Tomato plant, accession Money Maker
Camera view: horizontal (90 deg, fisheye); turntable rotation: 150 degrees
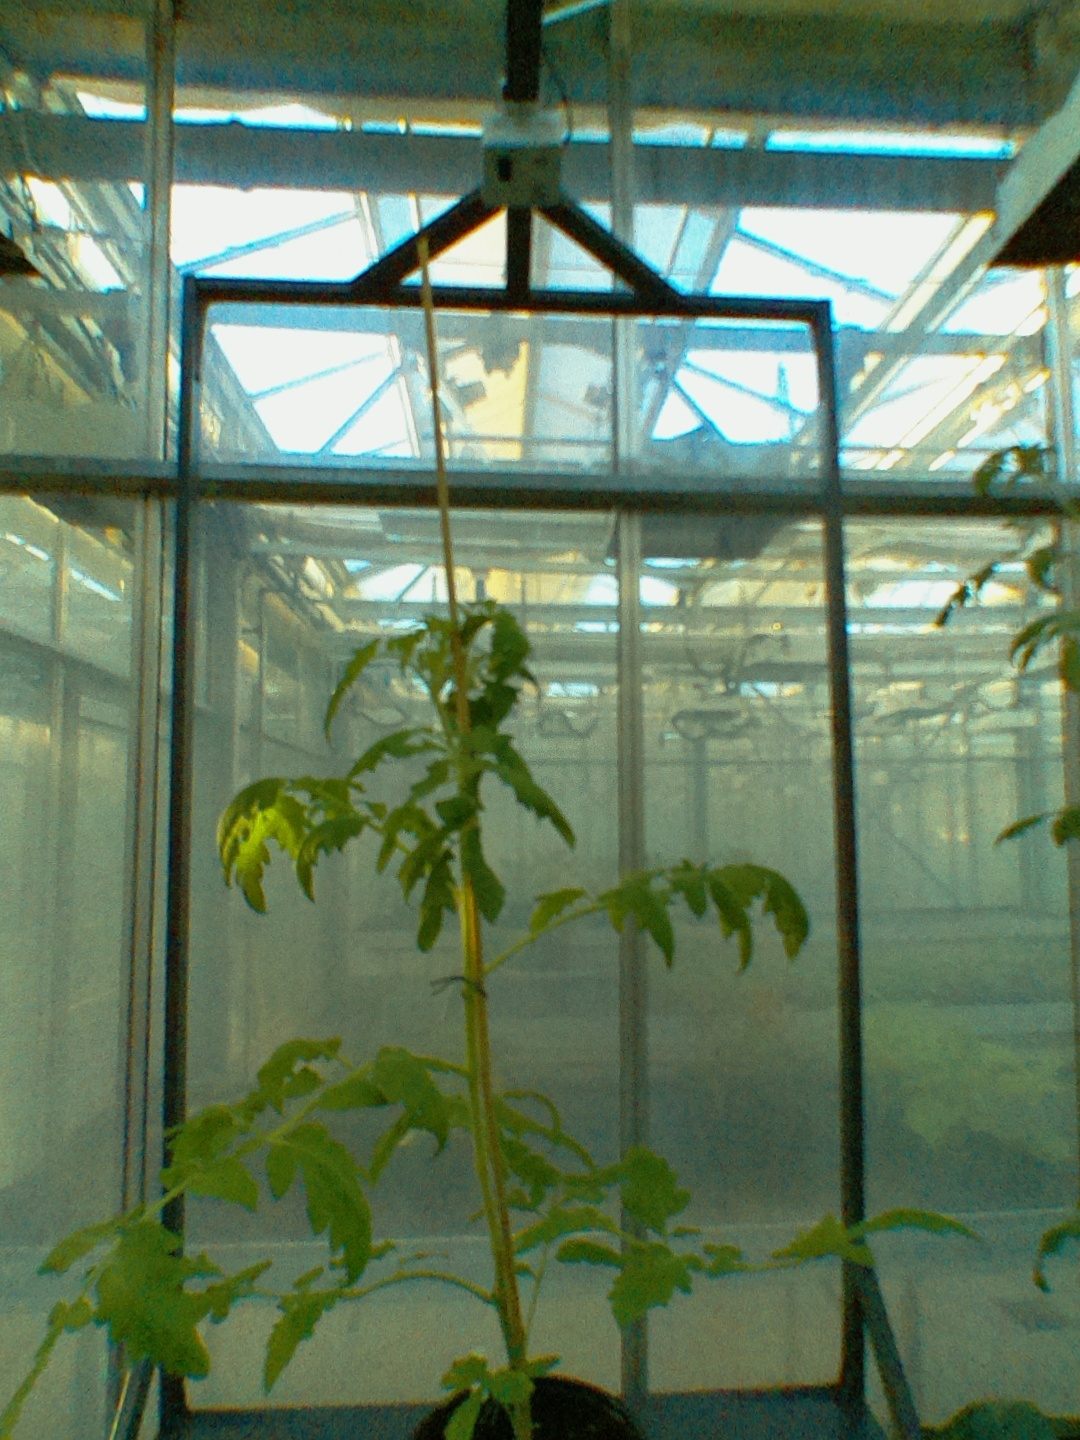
BBCH growth stage 17: 14 of true leaves visible